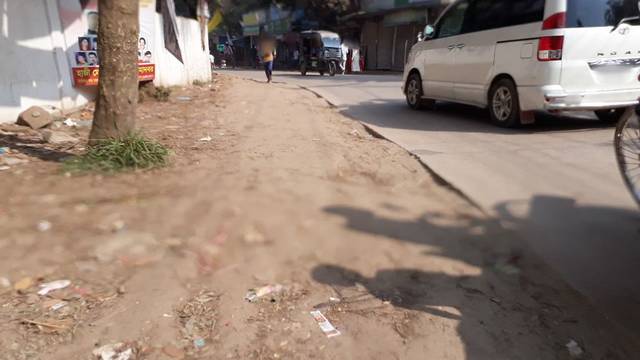
Region: Bangladesh
Coordinates: 23.893, 90.33